Fuerte de San José

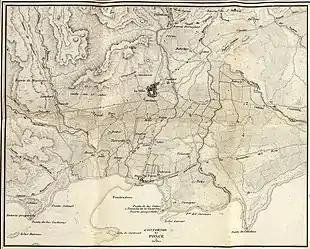
1851 map of Port of Ponce showing location of the sea-front Fuerte de San José and the two additional support fortifications

The fort faced the Caribbean Sea, contained seven cannons mounted on a battery, and was staffed by artillery and infantry personnel. By 1775, but possibly for many years earlier as well, the Spanish had a cannon "de a seis" (a 6-caliber cannon) in Ponce, in the city proper, for the defense of the city. Since there was a three-mile distance from the city to the port, the port was vulnerable to attacks without the availability of a quick response from city artillery. Thus the port needed its own defense equipment. It was out of this need that Fuerte de San José was built.